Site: brandenburg
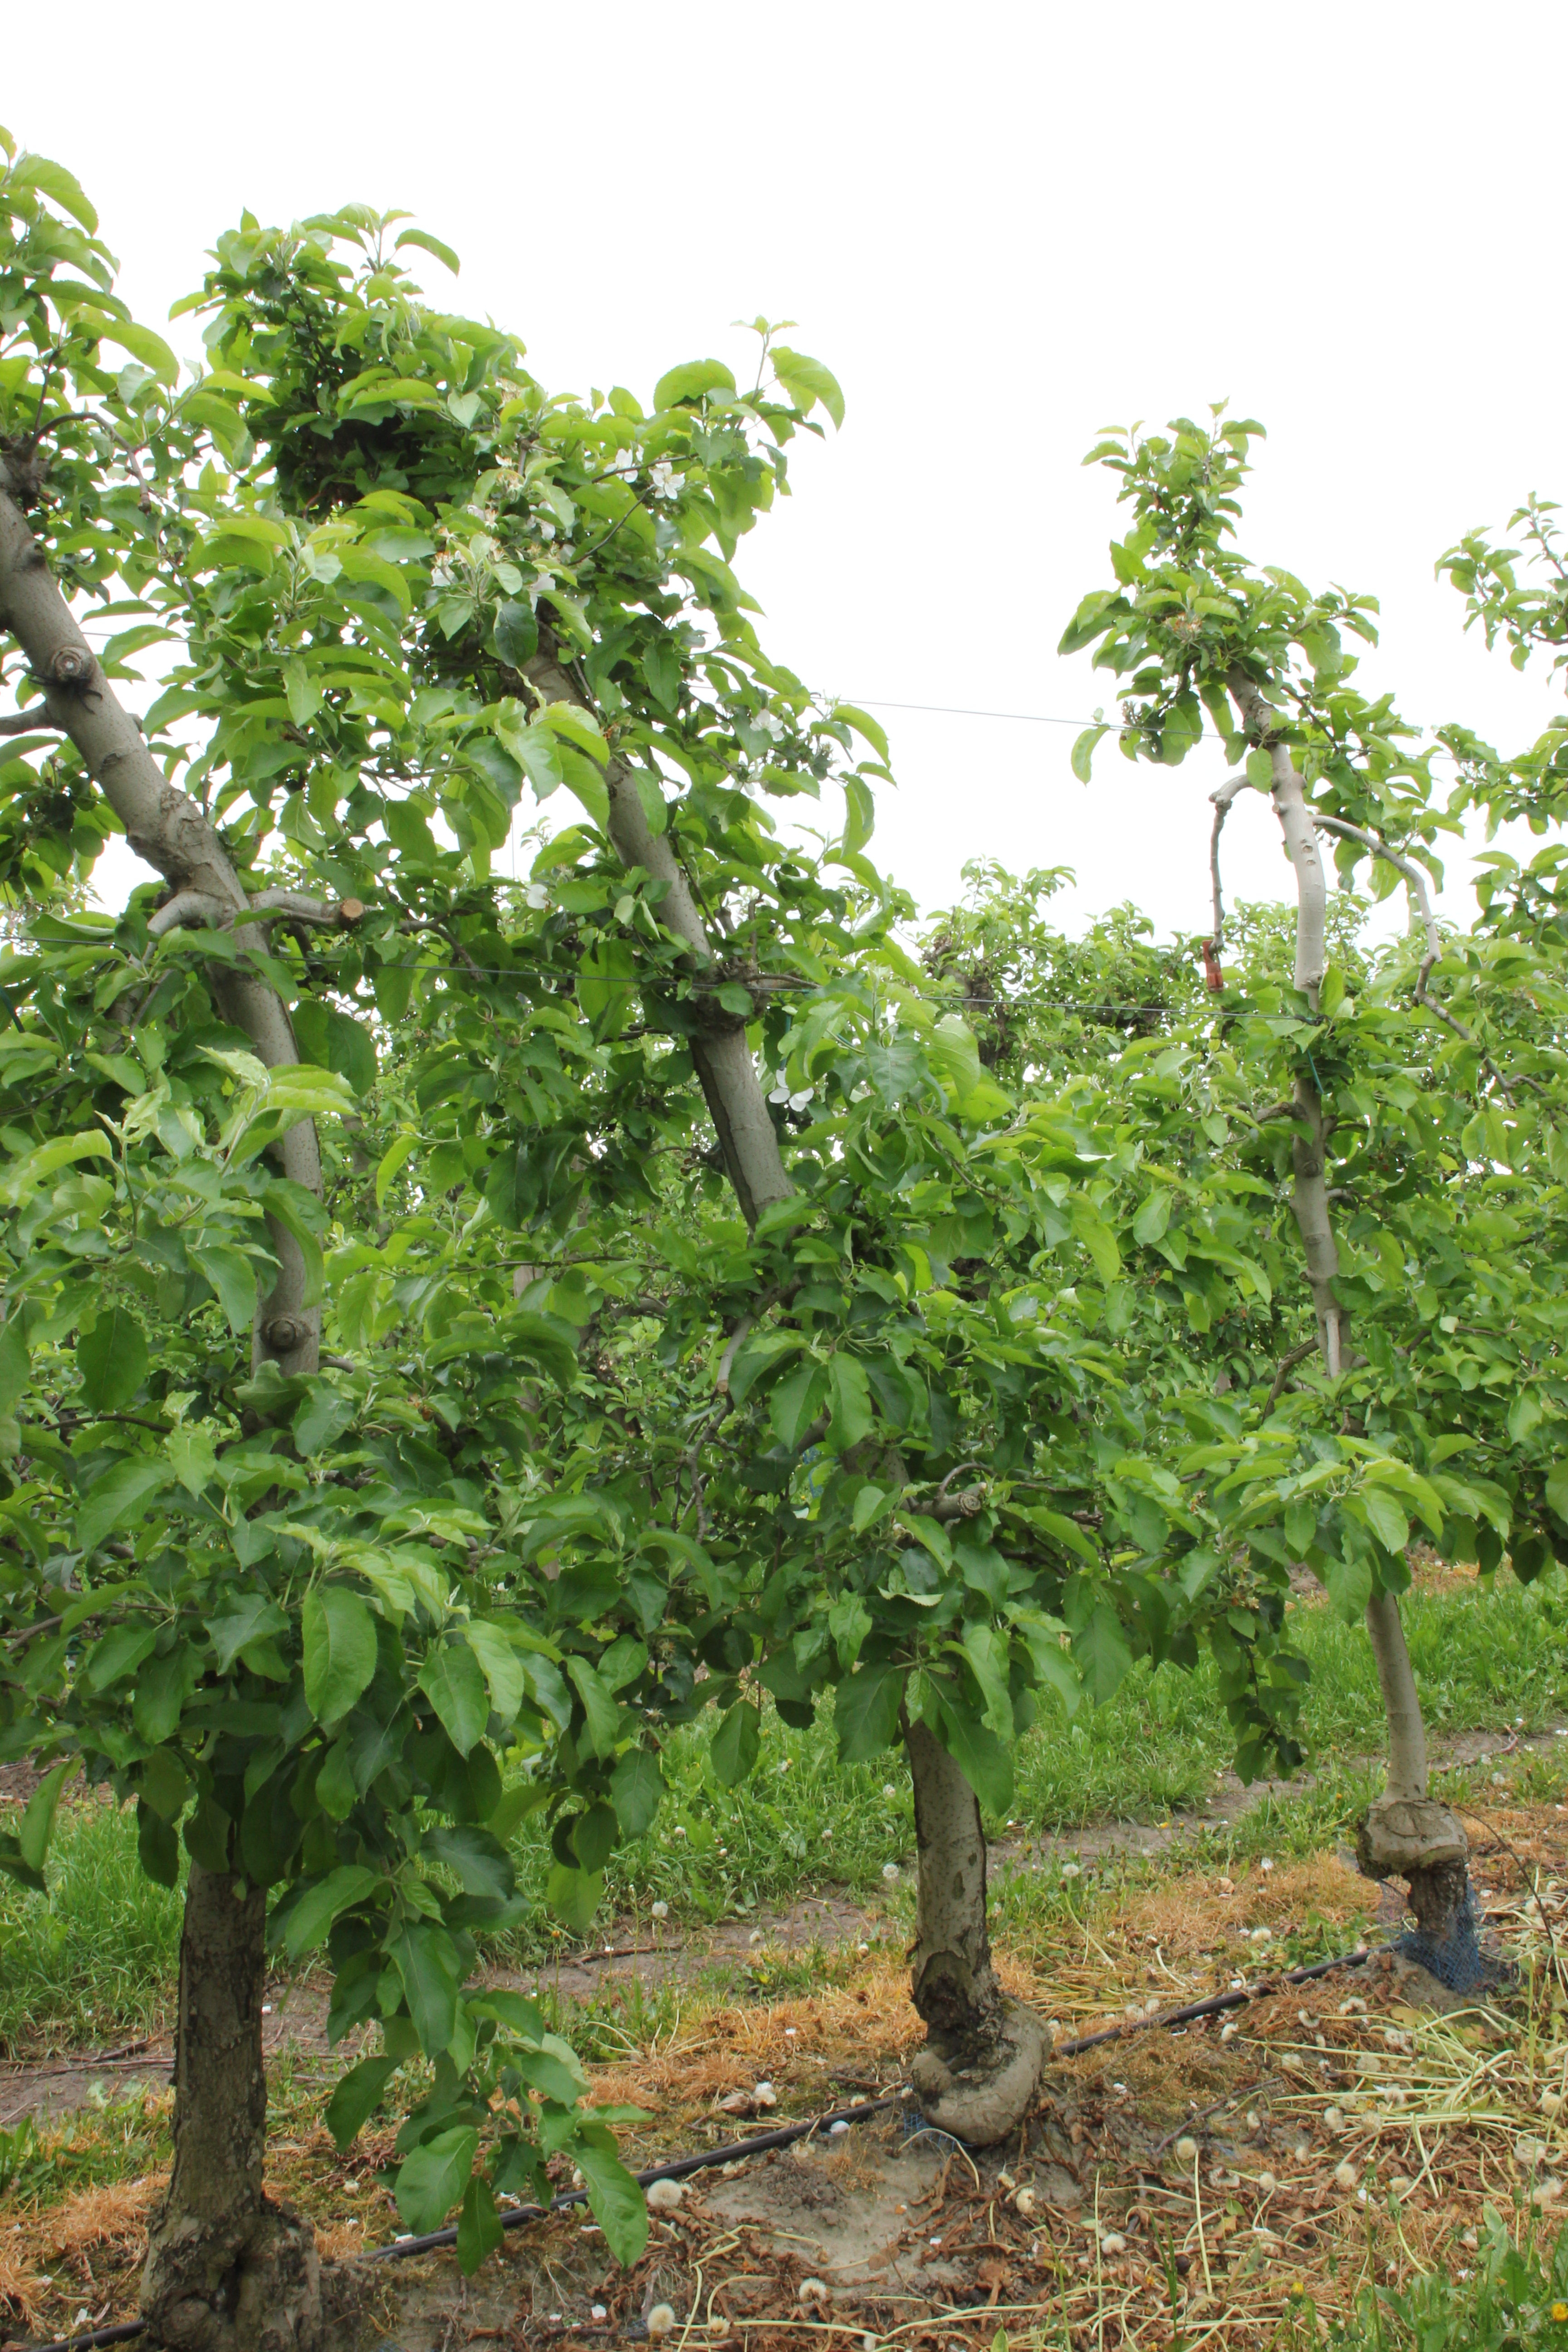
Growth stage (BBCH 67): Flowering